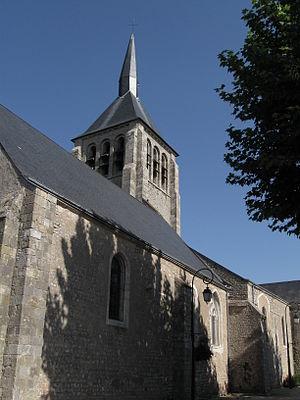
Église Saint-Martin, Mardié, Loiret, France
La liste des monuments historiques du Loiret recense les monuments historiques situés dans le département français du Loiret.
L'église Saint-Martin est une église française située à Mardié dans le département du Loiret et la région Centre-Val de Loire.